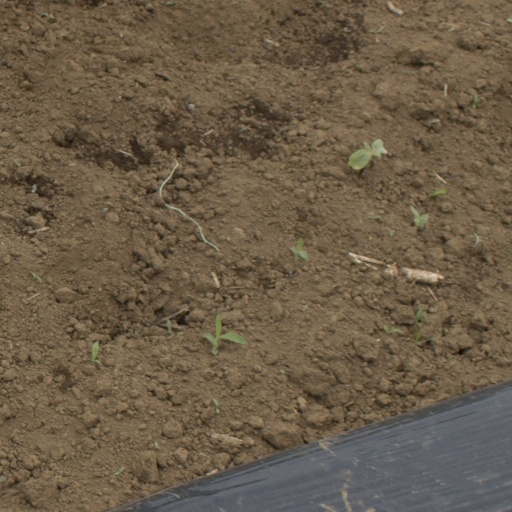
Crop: Jerusalem artichoke